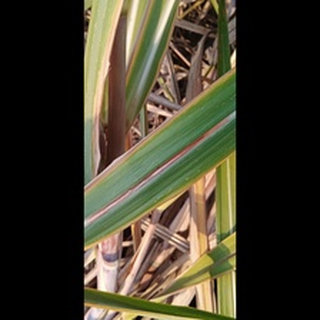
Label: sugarcane_red_rot